Poetry of Scotland

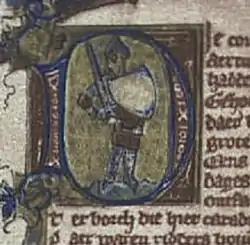
Picture from a fourteenth-century illuminated manuscript of the "Roman de Fergus"

The Kingdom of Alba was overwhelmingly an oral society dominated by Gaelic culture. Our fuller sources for Ireland of the same period suggest that there would have been filidh, who acted as poets, musicians and historians, often attached to the court of a lord or king, and passed on their knowledge and culture in Gaelic to the next generation. At least from the accession of David I (r. 1124–53), as part of a Davidian Revolution that introduced French culture and political systems, Gaelic ceased to be the main language of the royal court and was probably replaced by French. After this "de-gallicisation" of the Scottish court, a less highly regarded order of bards took over the functions of the filidh and they would continue to act in a similar role in the Highlands and Islands into the eighteenth century. They often trained in bardic schools, of which a few, like the one run by the MacMhuirich dynasty, who were bards to the Lord of the Isles, existed in Scotland and a larger number in Ireland, until they were suppressed from the seventeenth century. Members of bardic schools were trained in the complex rules and forms of Gaelic poetry. Much of their work was never written down and what survives was only recorded from the sixteenth century.